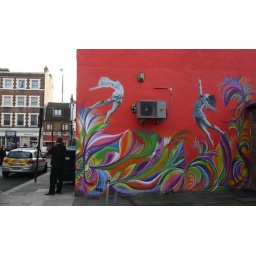
kitschy mural by indigo, off bethnal green road behind pub